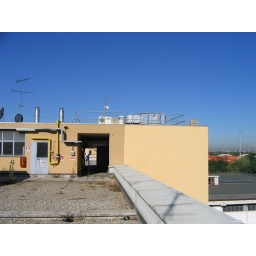
On the roof of the building in which I work